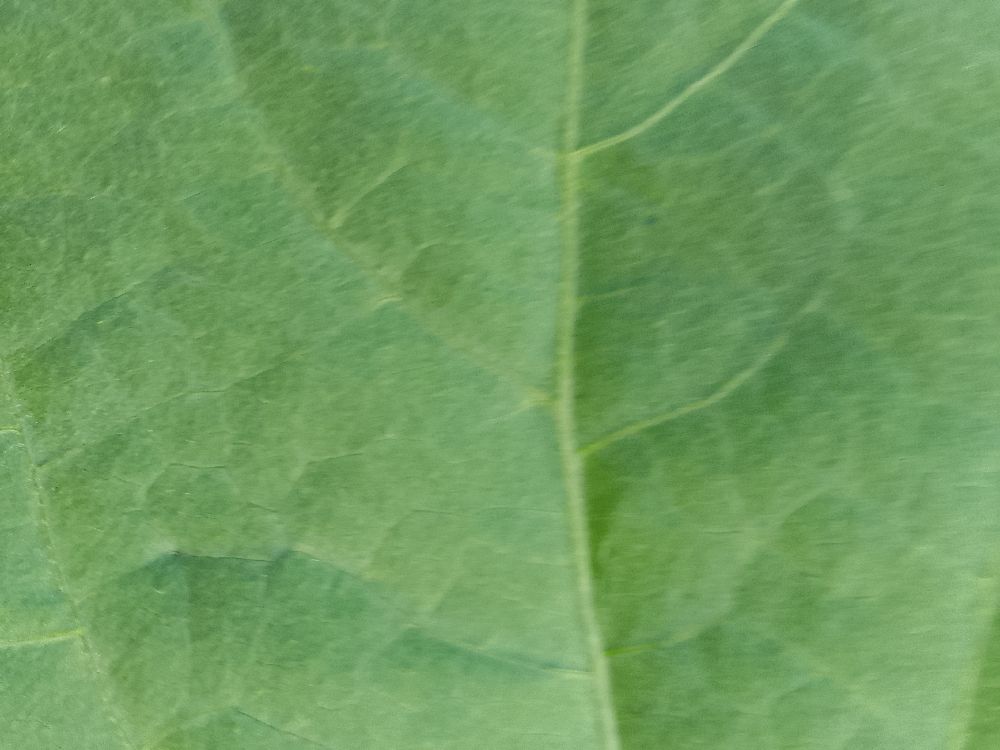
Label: healthy